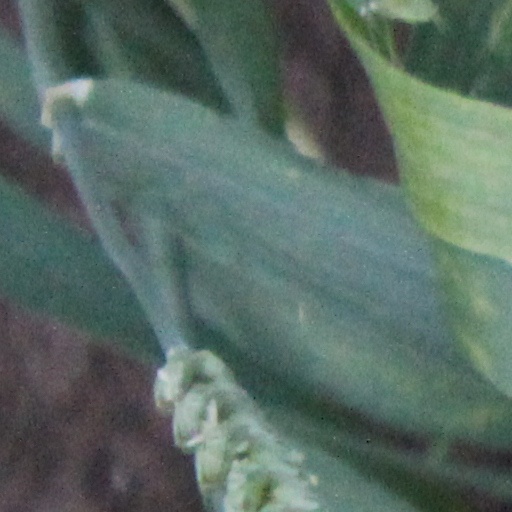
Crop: wheat